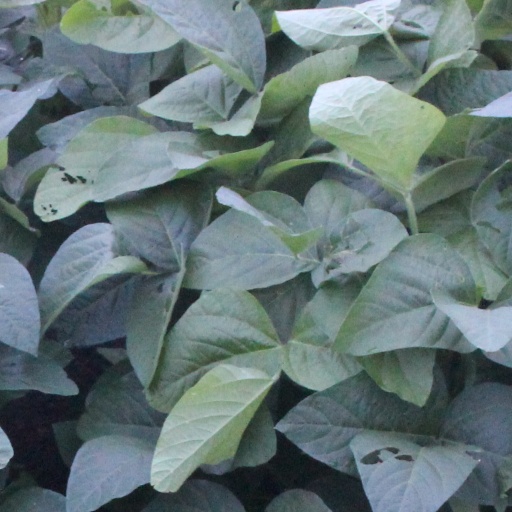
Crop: soybean